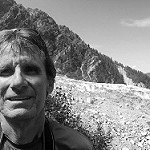
Label: B & W